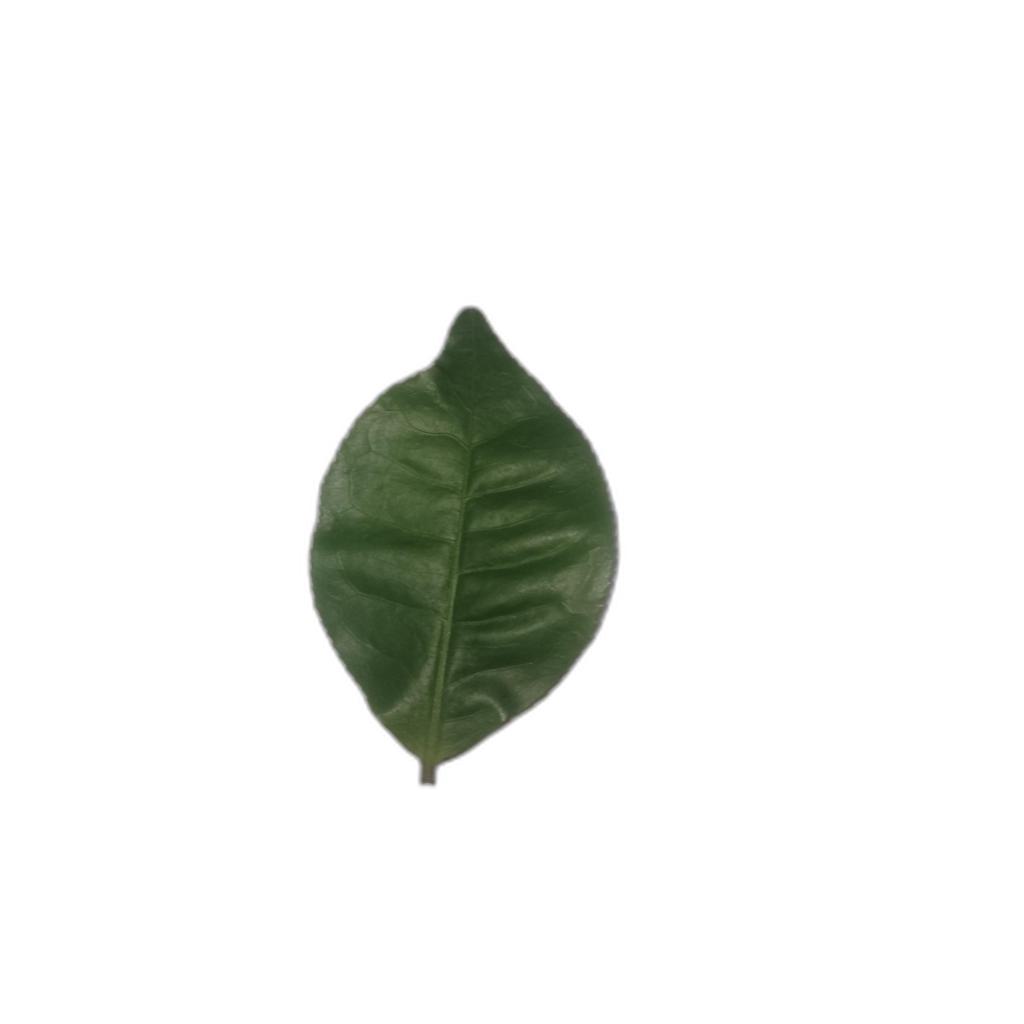
Label: Healthy